Lutheranism

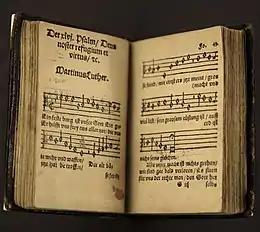
Luther composed hymns and hymn tunes, including "Ein feste Burg ist unser Gott" ("A Mighty Fortress Is Our God").

Lutherans hold that within the Eucharist, also referred to as the Sacrament of the Altar or the Lord's Supper, the true body and blood of Christ are truly present "in, with, and under the forms" of the consecrated bread and wine for all those who eat and drink it, a doctrine of the real presence of Christ in the Eucharist that the "Formula of Concord" calls the sacramental union.